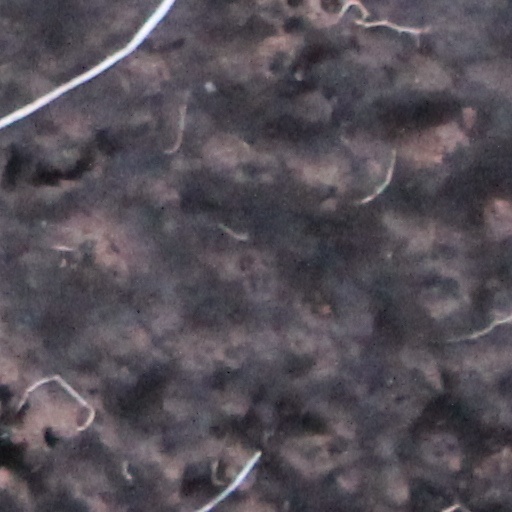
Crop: wheat